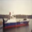
Label: ship